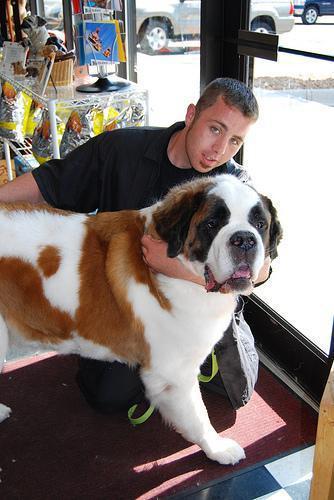
saint bernard